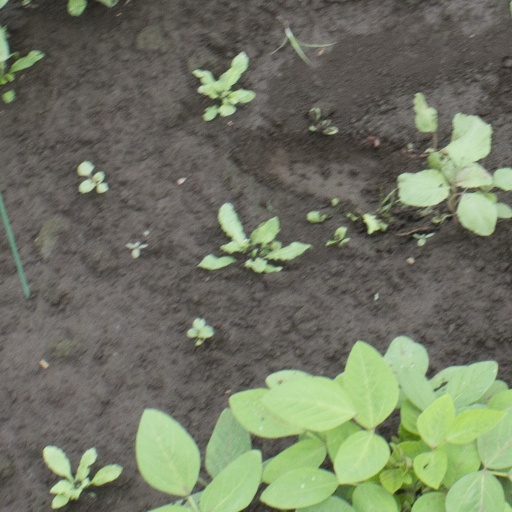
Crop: soybean